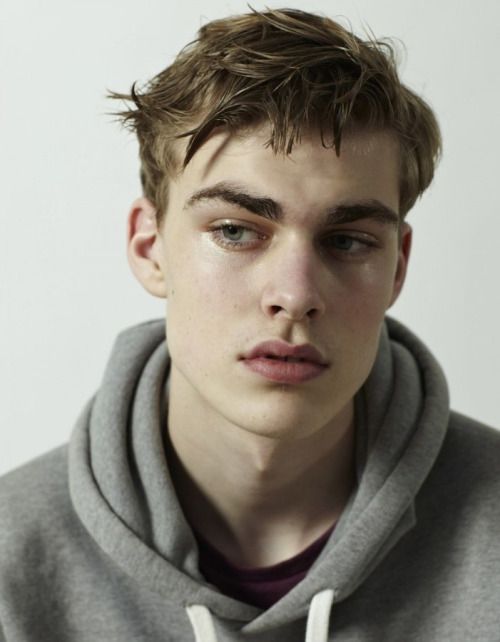
Portrait style: Real Portrait